Kenny Atkinson

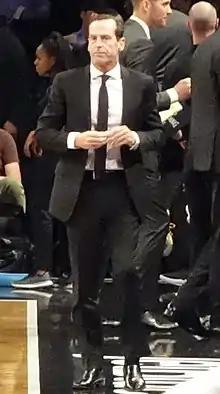
Atkinson as head coach of the Brooklyn Nets in 2018

Kenneth Neil Atkinson (born June 2, 1967) is an American professional basketball coach and former player who is the head coach for the Cleveland Cavaliers of the National Basketball Association (NBA). He was previously the head coach of the Brooklyn Nets from 2016 to 2020. Atkinson was born in Northport, New York and played college basketball for University of Richmond leading the Spiders team to an appearance in the 1988 NCAA Division I tournament.